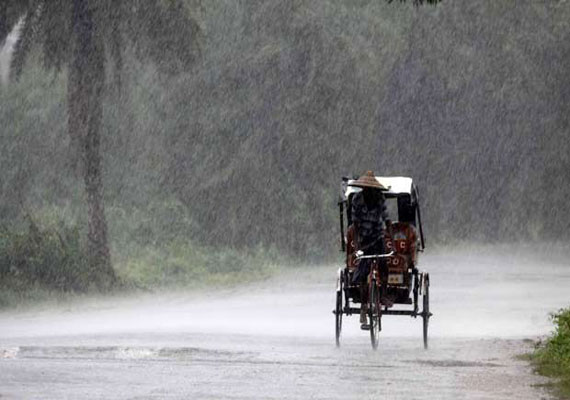
Weather: rain or strom